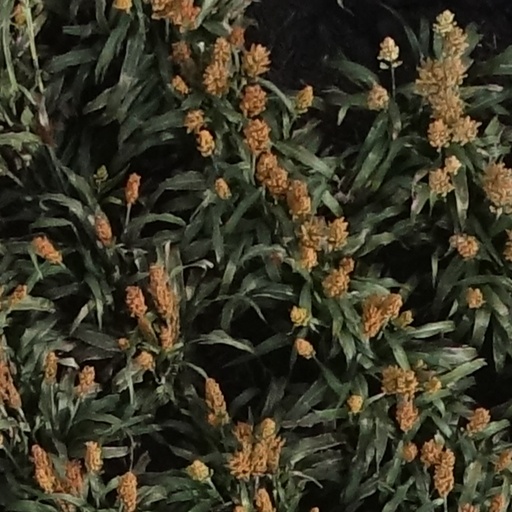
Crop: sorghum